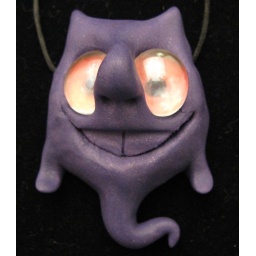
Purple glow in the dark polymer clay imp brooch with orange behind glass eyes